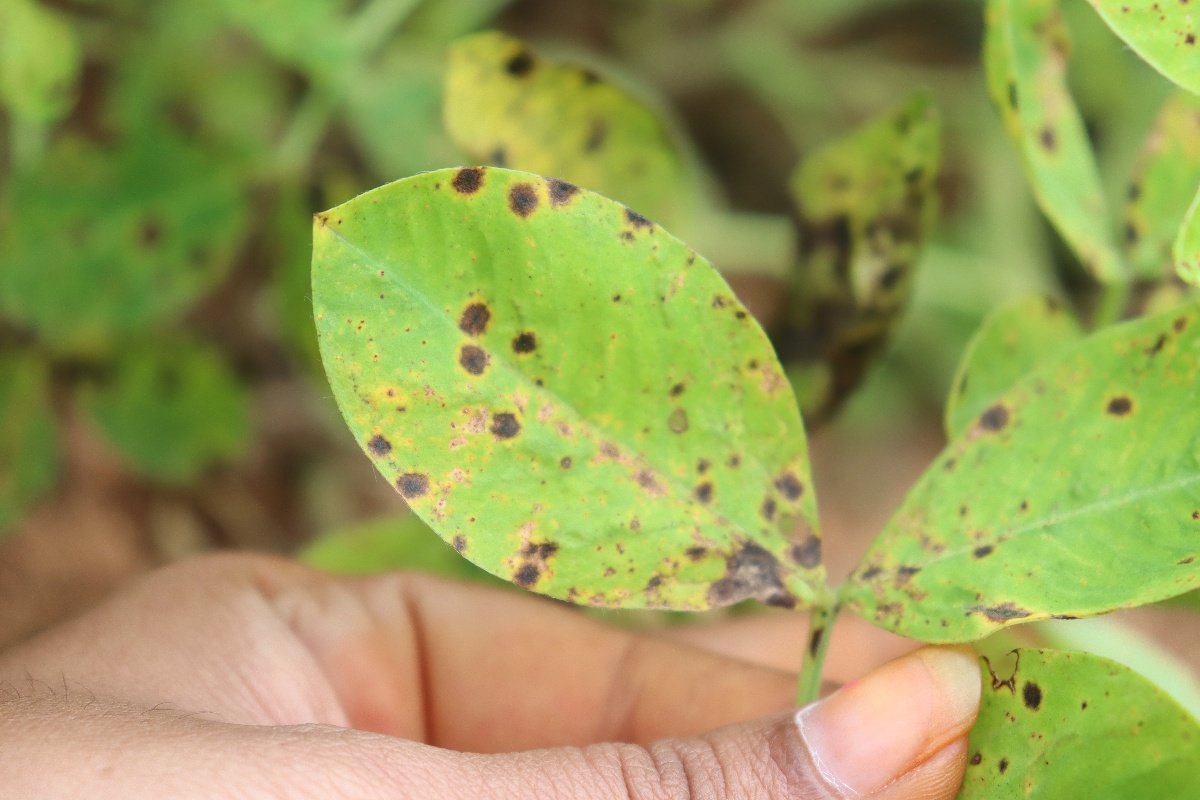
Label: late leaf spot